Public Enemies (2009 film)

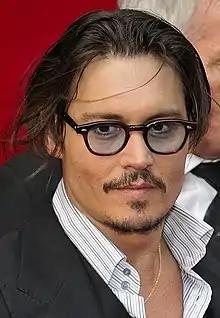
Depp at the film's Paris premiere

Rob James from Total Film gave the film 4/5 stars, stating: "This superstar crime thriller emerges as something surprising, fascinating and technically dazzling."